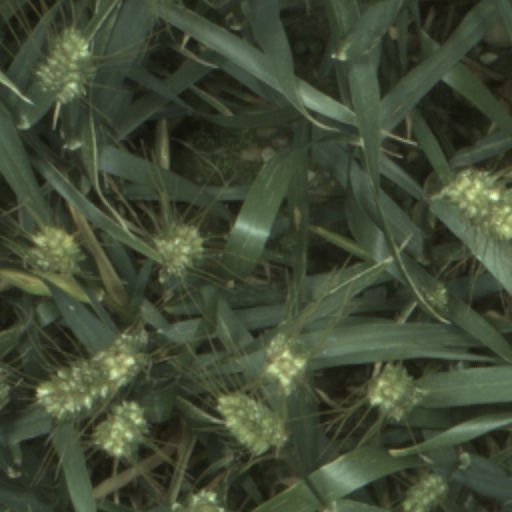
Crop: wheat